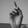
ASL letter: D